Oxford railway station

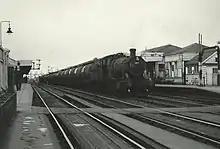
A GWR 2-8-0 at Oxford in 1965

The Great Western Railway (GWR) opened to Oxford on 12 June 1844 with a terminus station in what is now Western Road, Grandpont. In 1845 the Oxford and Rugby Railway (ORR) began to build its line, starting from a junction at New Hinksey south of the GWR terminus. The junction was known as Millstream Junction, and was between the future sites of and , both of which were opened in 1908. The GWR took over the ORR while it was still being built, and opened the line as far as on 2 September 1850. For just over two years, trains from Oxford to Banbury started at Grandpont, and had to reverse at Millstream Junction in order to continue their journey.